Joseph Priestley

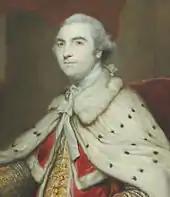
Half-length portrait of a man wearing furred robes and a white wig and looking regal. Underneath his white robes, he is wearing red and gold and he is sitting in a red chair.

In August 1774 he isolated an "air" that appeared to be completely new, but he did not have an opportunity to pursue the matter because he was about to tour Europe with Shelburne. While in Paris, Priestley replicated the experiment for others, including French chemist Antoine Lavoisier. After returning to Britain in January 1775, he continued his experiments and discovered "vitriolic acid air" (sulphur dioxide, SO).